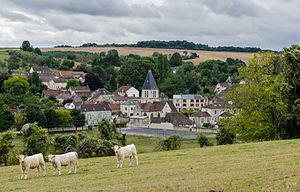
Vue générale de Chaussy, dans le Vexin français (Val d'Oise).